2018 Minnesota Vikings season

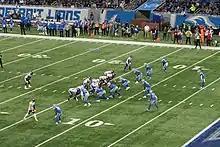
Minnesota in action at Detroit

The 2018 season was the Minnesota Vikings' 58th in the National Football League (NFL), their third playing their home games at U.S. Bank Stadium and their fifth under head coach Mike Zimmer.